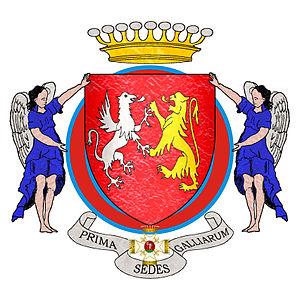
Armes des chanoines-comtes de Lyon - Coat of arms of the Canons-counts of Lyon. Blasonnement: de gueules à un griffon d'argent et un lion d'or, affrontés
Le comté de Lyon est un ancien fief issu de la division du duché de Lyon et du comté de Vienne.
Le droit héraldique de l'Église catholique est fondé sur l'ordre hiérarchique de sa constitution. Tandis que le droit d'état de la noblesse, à l'origine des armoiries, était subordonné à l'exercice du métier des armes et à la naissance, le droit d'état de la hiérarchie est fondé sur l'exercice des charges ecclésiastiques et sur une consécration. La naissance ne joue aucun rôle décisif.
La mention d'un « comitatus Lugdunensis » apparaît dans les sources en 943 et 958 et concerne des terres situées en Jarez et en Roannais.
Les chapitres nobles sont des institutions religieuses constituées de chanoines séculiers ou de chanoinesses séculières, ne renonçant pas à leurs biens personnels, et astreints à exhiber un certain degré de noblesse, variable selon les chapitres considérés.